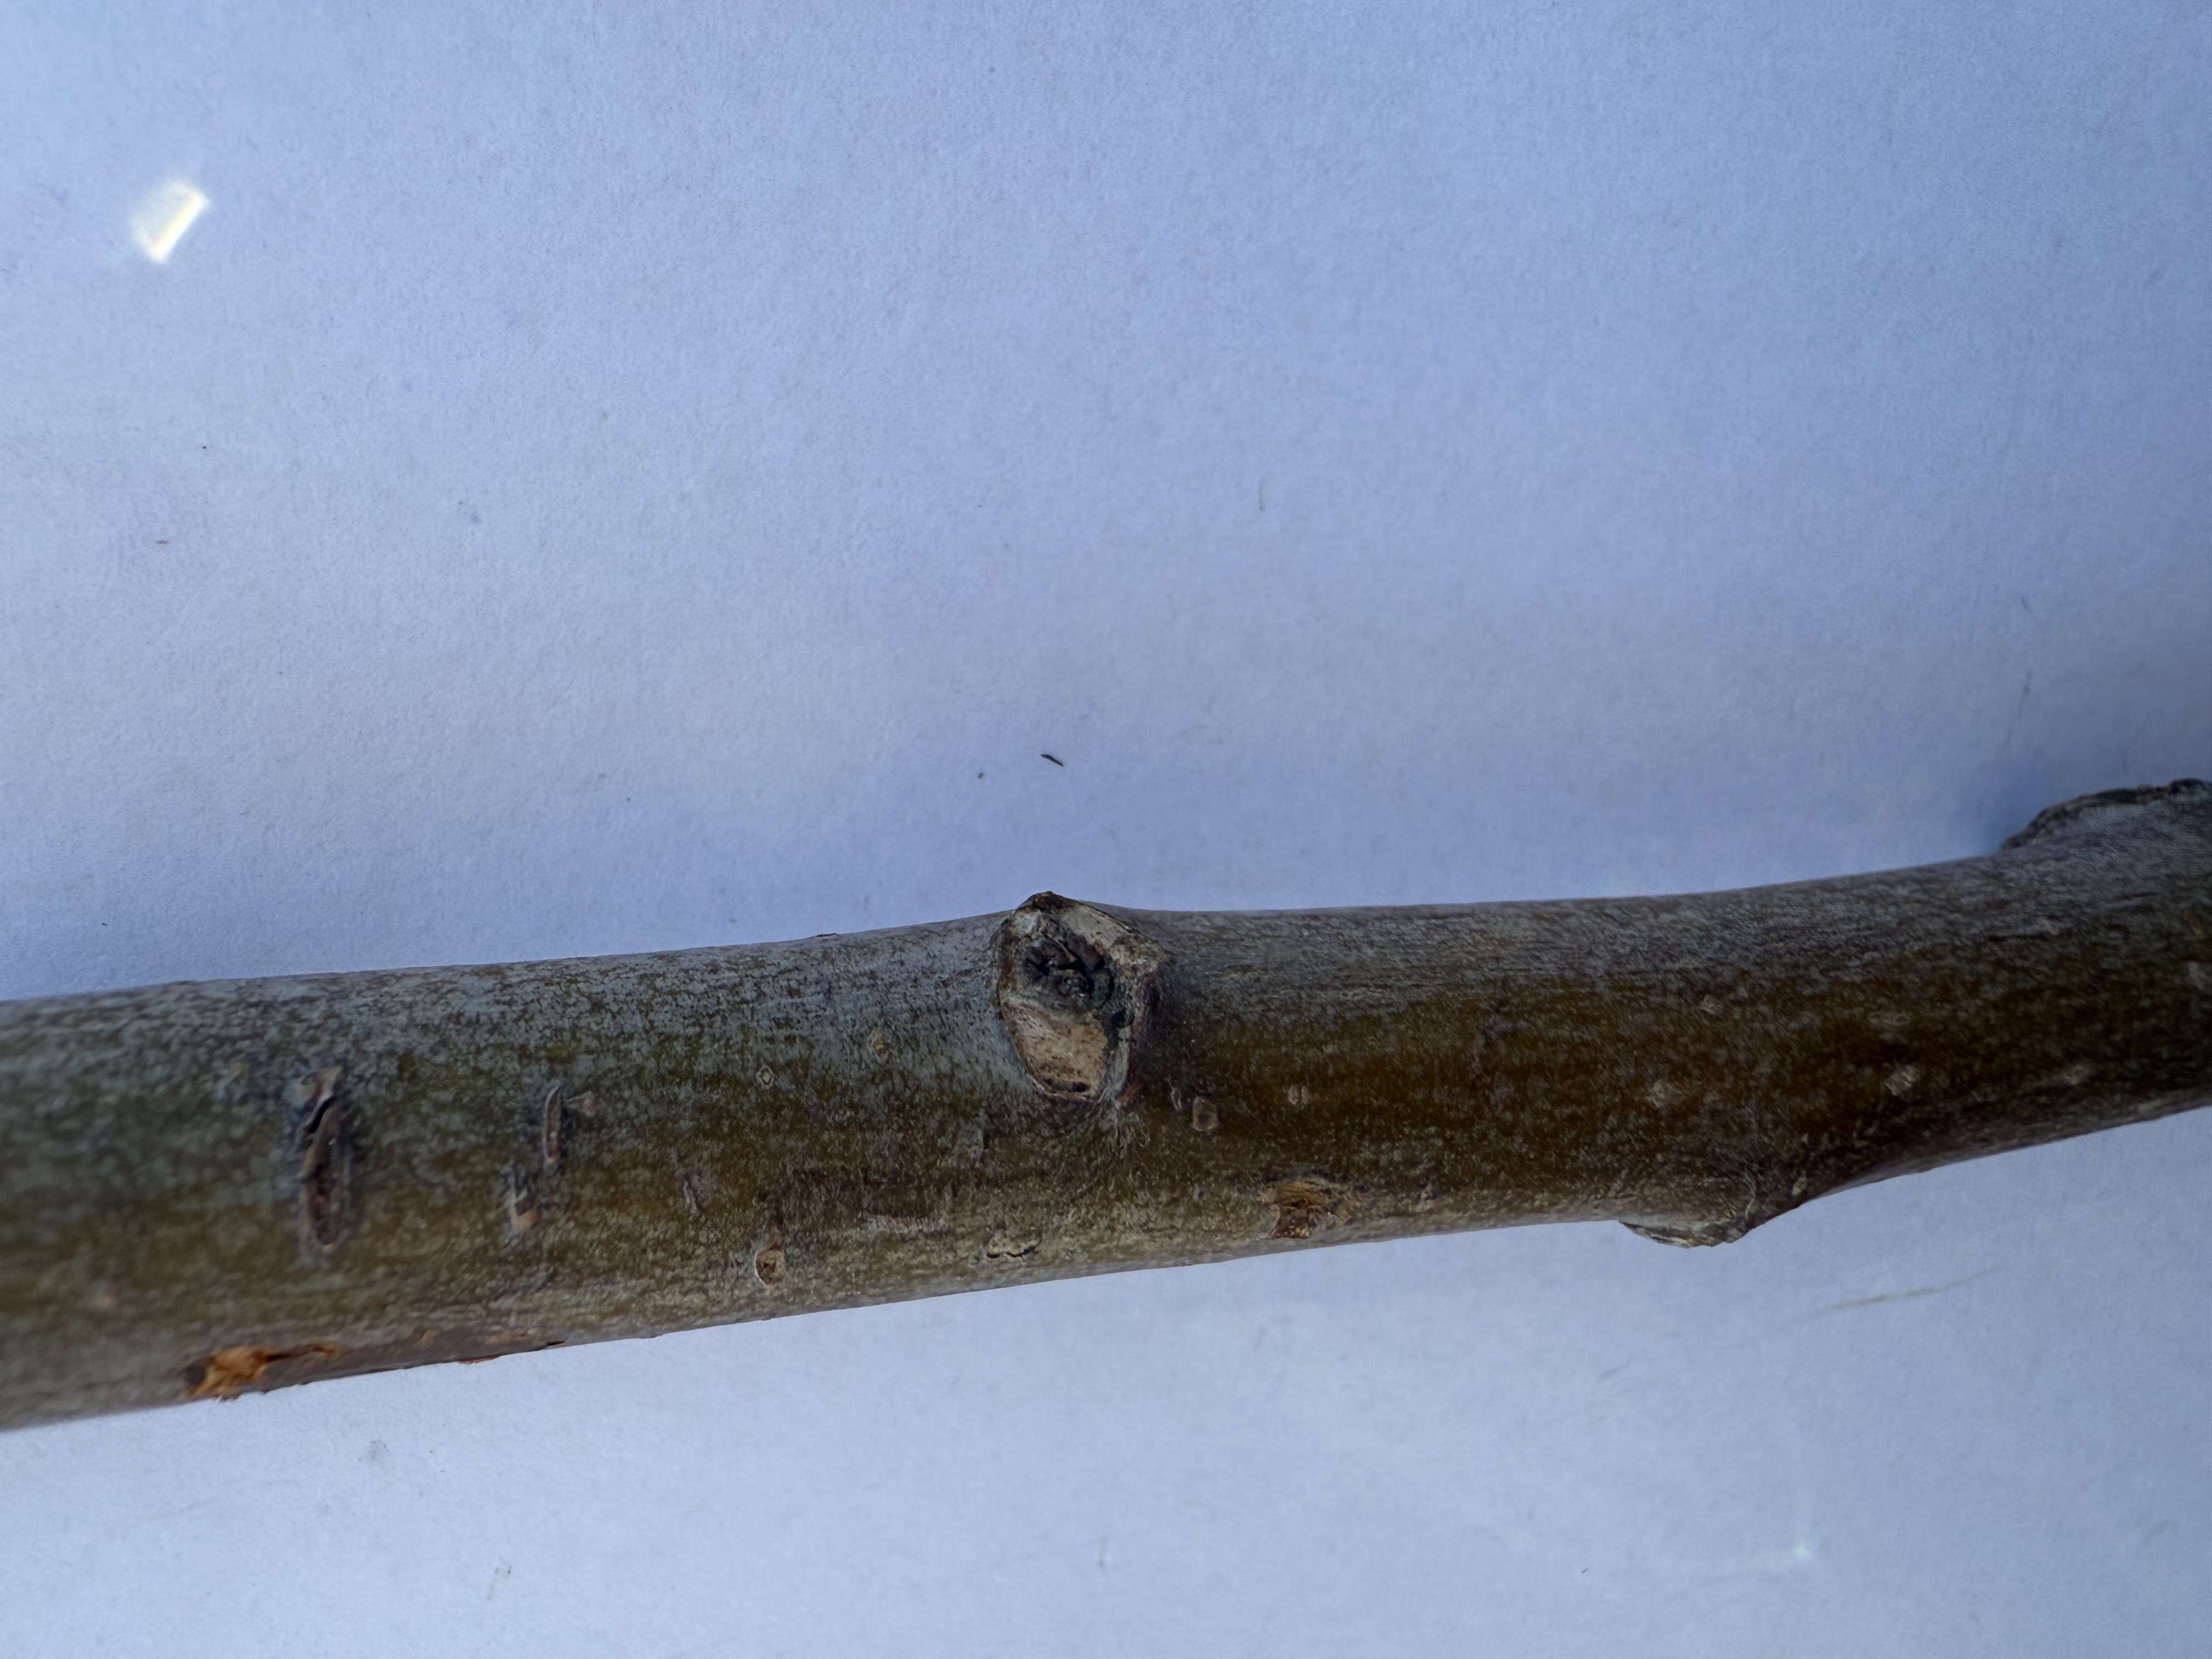
Variety: Fuji Apple